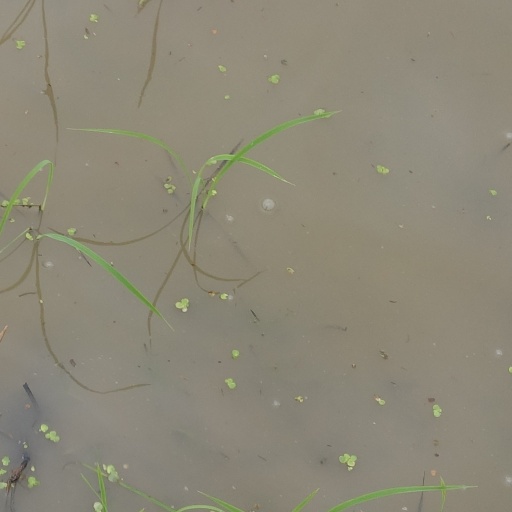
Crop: rice